Northern Yuan

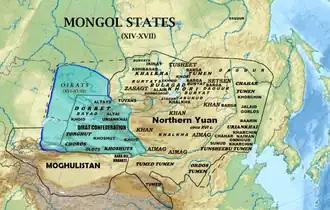
Location of the Oirats

In 1388, the Mongol throne was taken over by Jorightu Khan Yesüder, a descendant of Arik Böke (Tolui's son), with the support of the Oirats. He abolished the Han-style title of the former Yuan dynasty. In the following year, one of Uskhal Khan's subjects, Gunashiri, a descendant of Chagatai Khan, founded his own small state called Kara Del in Hami.